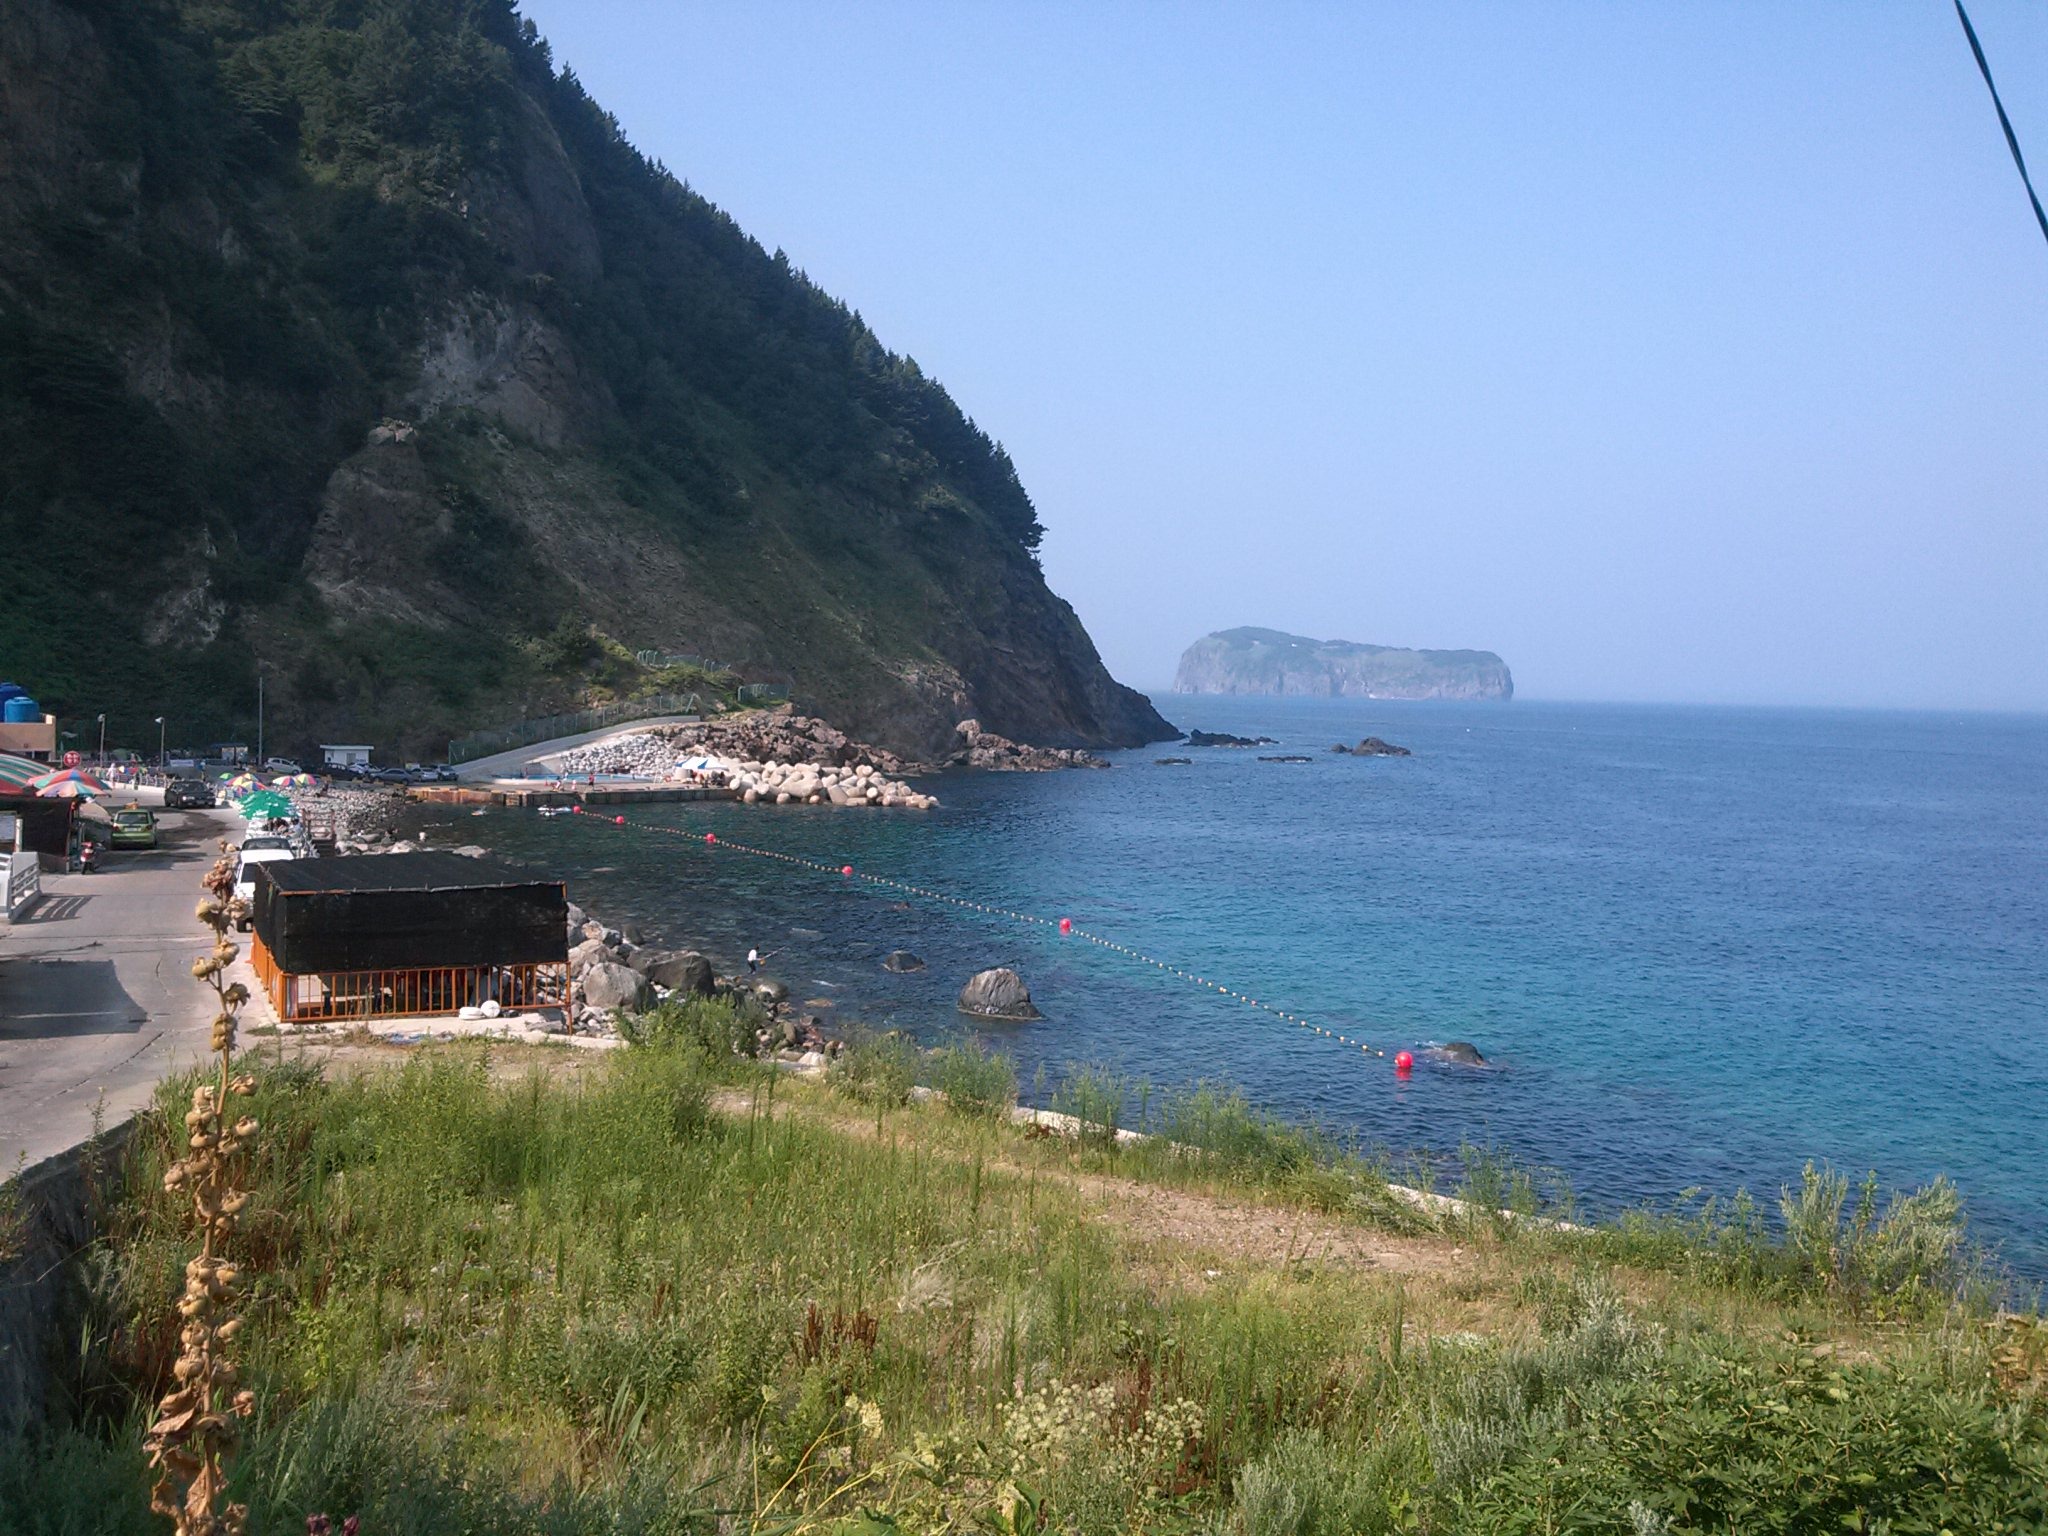
beach, sea, coast, ocean, shore, vacation, cliff, cove, bay, fjord, terrain, body of water, 19, cape, landform, geographical feature, mont dol beaches, ulleung beach